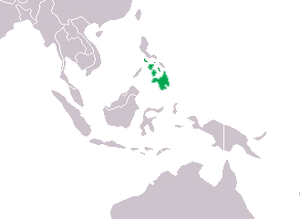
Crocodylus mindorensis, le Crocodile des Philippines, est une espèce de crocodiliens de la famille des Crocodylidae.